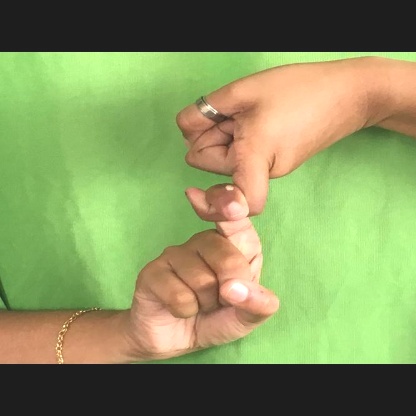
Mudra: Pasha